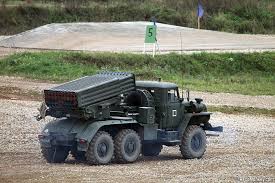
Label: Tornado